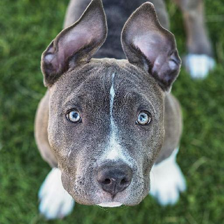
Label: animals